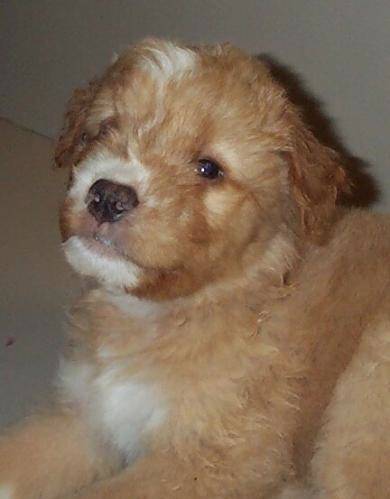
Label: dog